2010 Kyrgyz Revolution

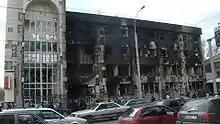
The charred shell of the prosecutor's office in Bishkek, which caught fire during the demonstrations.

President Bakiyev, who was confirmed by the Kyrgyzstan Ministry of Defense to be in his residence in Osh, has acknowledged that he currently had no power to influence events in the country, though he refused to resign his post.